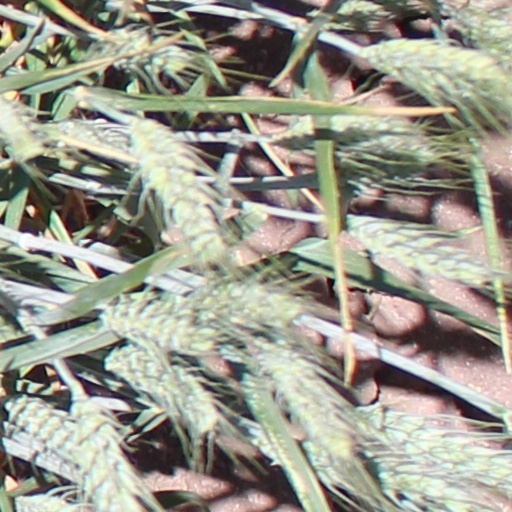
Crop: wheat